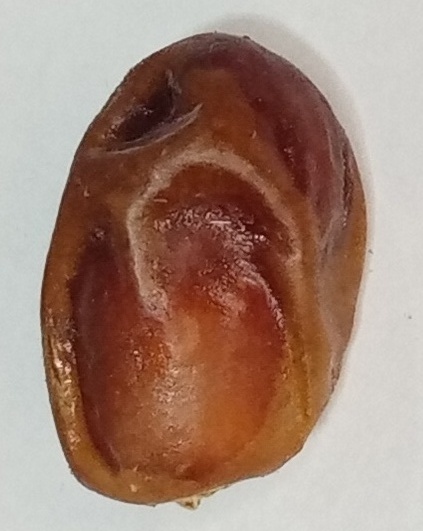
Variety: aseel
Size: large
Grade: grade-1